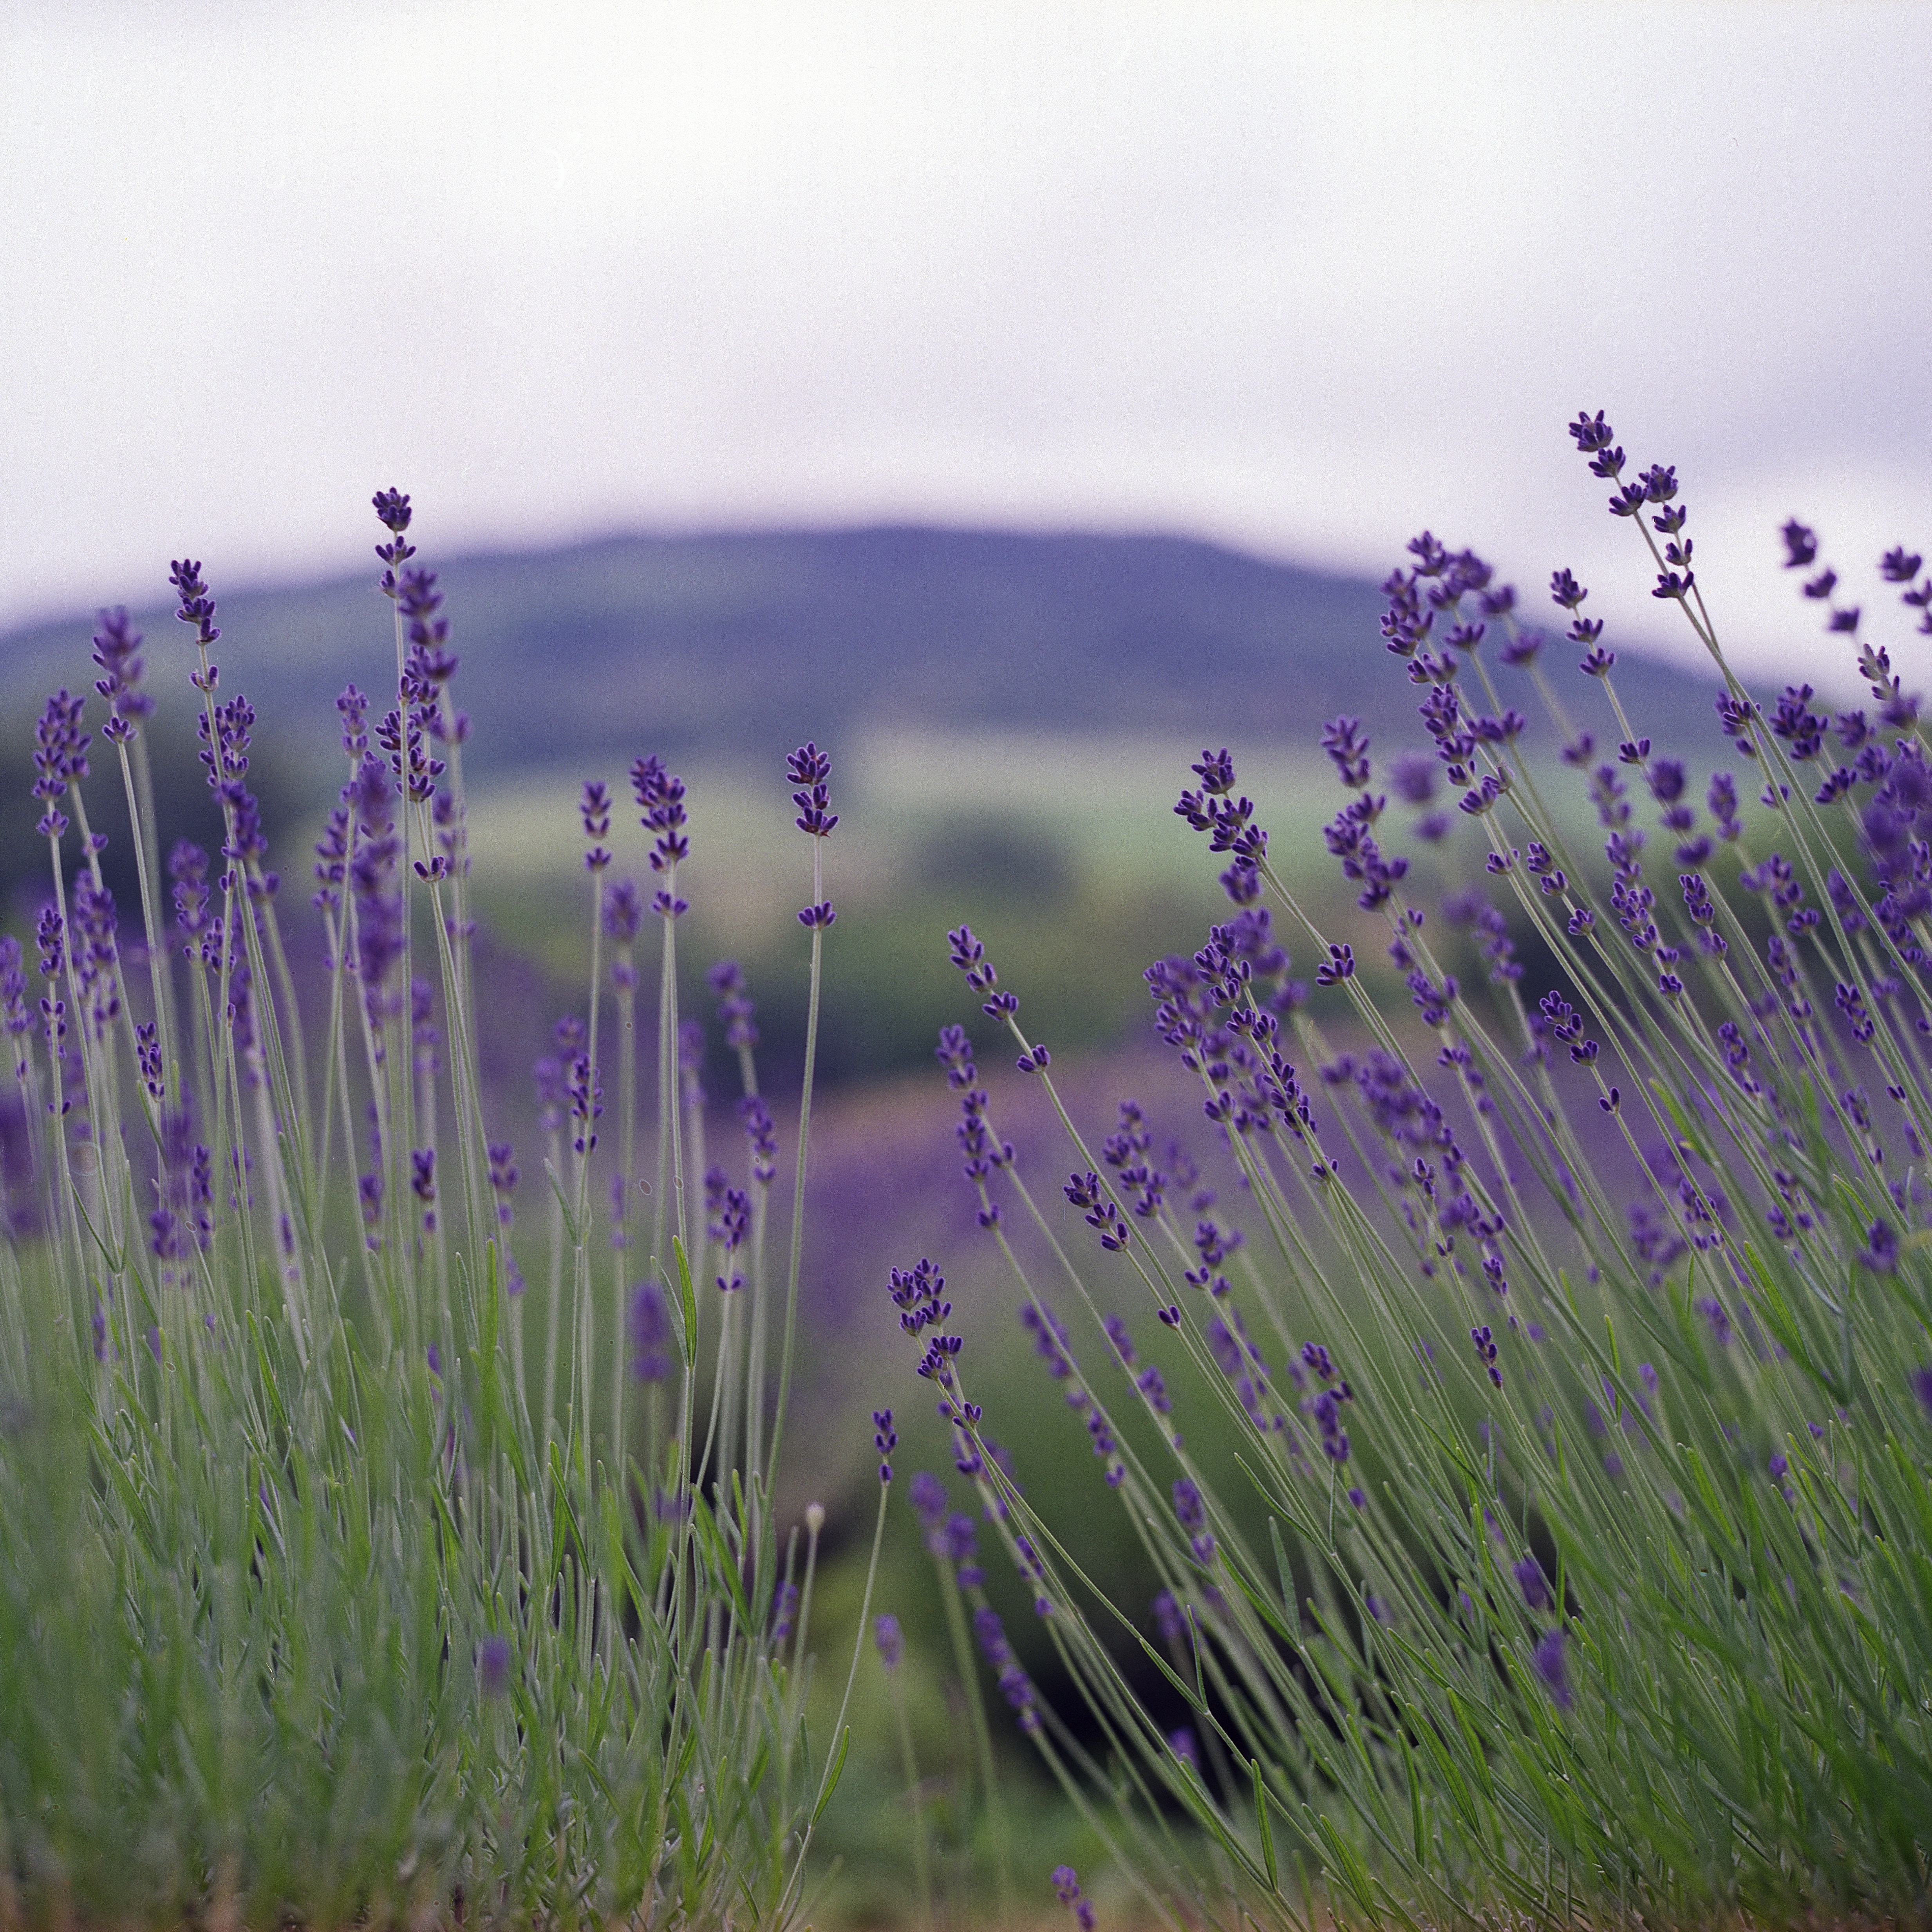
landscape, nature, grass, blossom, plant, field, meadow, prairie, countryside, flower, bloom, summer, environment, europe, rural, herb, scenic, natural, botany, blooming, blue, flora, lavender, wildflower, grassland, shrub, violet, picturesque, lavender field, provence, european, vibrant, ecosystem, scent, fragrance, aromatherapy, macro photography, flowering plant, lavender flower, grass family, land plant, english lavender